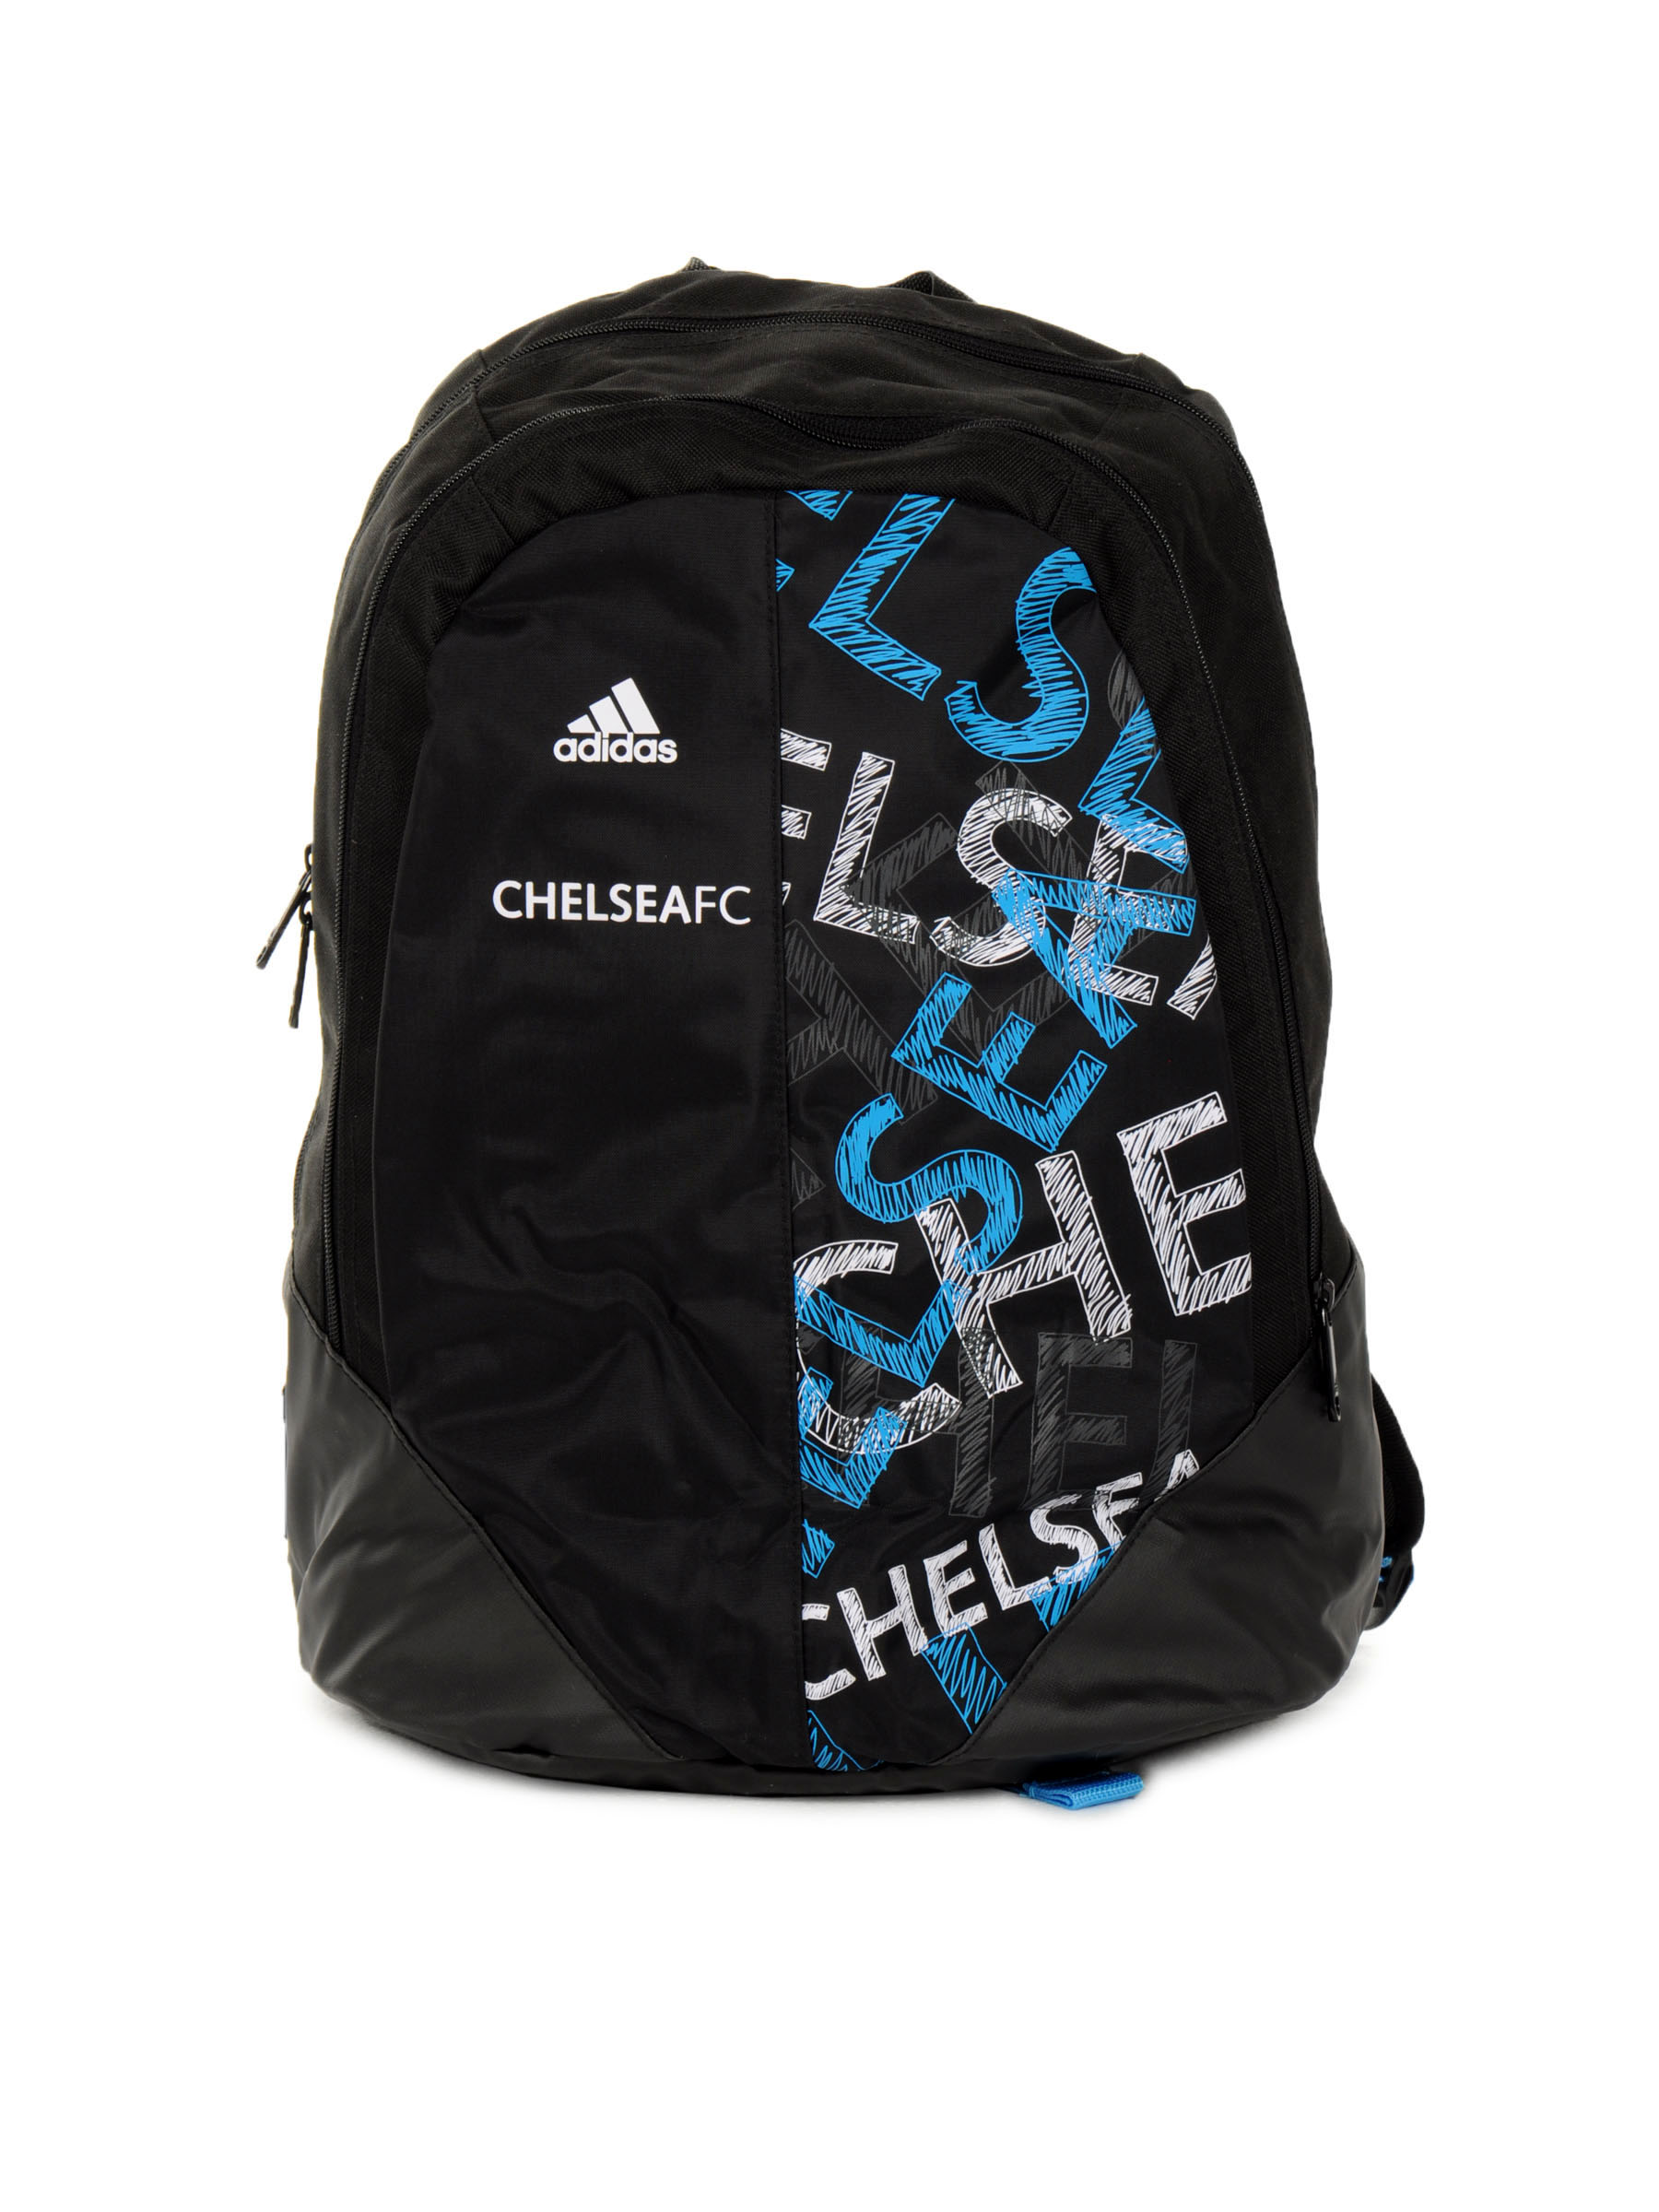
ADIDAS Unisex Cfc Graphic Black Backpack
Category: Accessories / Bags / Backpacks
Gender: Unisex
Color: Black
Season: Summer 2011
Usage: Casual